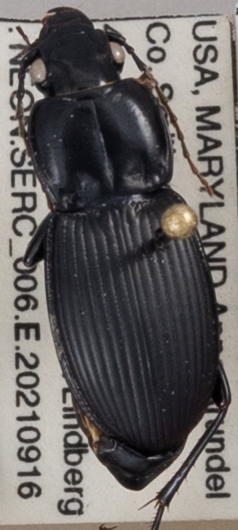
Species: Cyclotrachelus sigillatus
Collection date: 2021-09-16
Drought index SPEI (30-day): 0.602
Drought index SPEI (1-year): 0.8
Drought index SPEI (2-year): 1.45